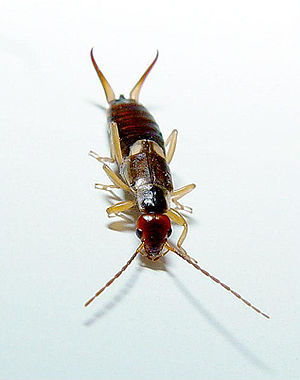
Ørentviste
Forficula auricularia.
Forficula auricularia.
Ørentviste er en orden af insekter, der er udbredt over størstedelen af verden. I alt kendes omkring 2.000 arter, hvoraf fem er udbredt i Danmark. Ørentviste har en karakteristisk tang på bagkroppen og tynde hindeagtige vinger, der er foldet sammen under korte dækvinger. Ørentviste har ufuldstændig forvandling, det vil sige uden puppestadium. Det sidste af de fire larvestadier kaldes gerne nymfestadiet. Ørentviste kan have yngelpleje, hvor moren passer æg og undertiden også unger.